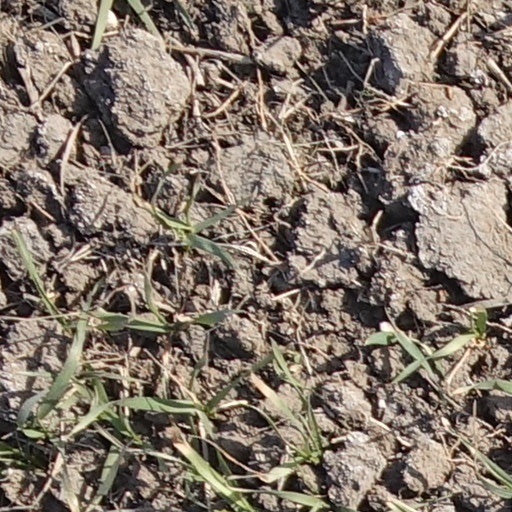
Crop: wheat